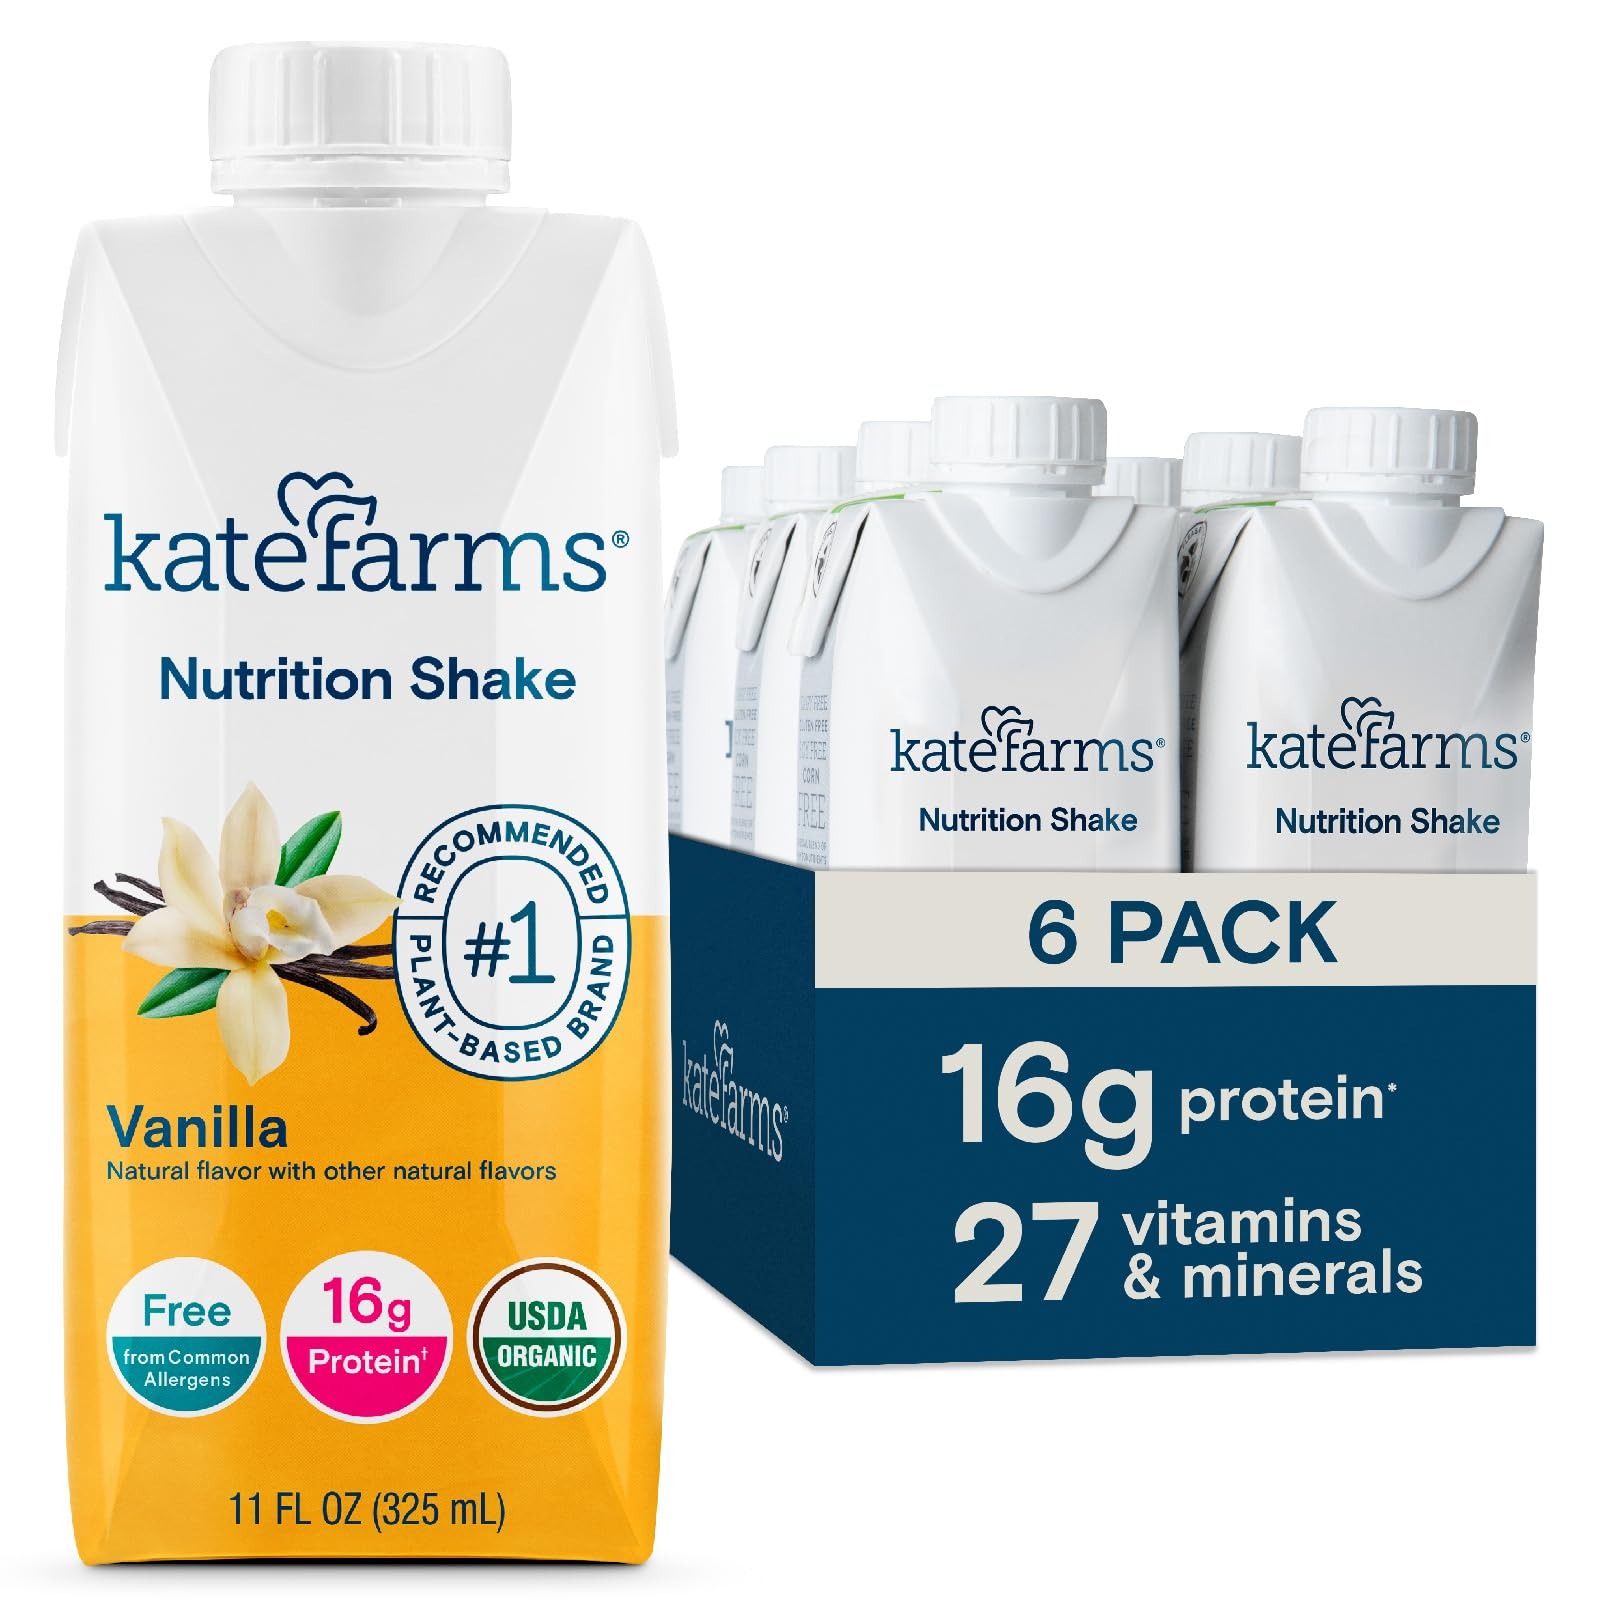
Item Name: KATE FARMS Organic Nutrition Shake, Vanilla, 16g protein, 27 Vitamins and Minerals, Protein Meal Replacement Drink, Plant Based, 11 oz (6 Pack)
Bullet Point 1: Kate Farms shakes provide plant-based organic pea protein and essential vitamins and minerals. They contain a blend of phytonutrient extracts sourced from things like broccoli, kale, berries, and turmeric.
Bullet Point 2: Available in four flavors: smooth and creamy vanilla, chocolate, strawberry or plain. Nutrition shake is made with high-quality ingredients and without artificial flavors or sweeteners.
Bullet Point 3: To us, high-quality nutrition looks a little like this: Certified USDA Organic, Non-GMO Project Verified, Kosher, gluten free, and made without common allergens. That’s some certified goodness.
Bullet Point 4: Vegan and does not contain milk, eggs, fish, shellfish, peanuts, wheat or soybeans
Bullet Point 5: USDA Organic, plant-based and scientifically formulated
Value: 66.0
Unit: Fl Oz

Price: 29